Orange County, Florida

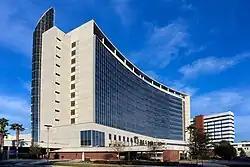
AdventHealth in Orlando is a non-profit hospital owned by AdventHealth (the largest in its hospital network). As of 2023, AdventHealth is the largest hospital in Central Florida, the second largest hospital in Florida, and the third largest hospital in the United States

Economically destroyed at the turn of the century from the decimation of the citrus industry, many farmers walked away from the region. The freeze caused many farmers in central Florida to move to other warm climates, such as to the Caribbean or to California (such as the similarly named Orange County, California). Others awaited other opportunities. One of the region's major land owners and growers was the Tropicana company. They withdrew rather than try to come back from these seemingly endless generational decimation. With no realistic avenues for agricultural use of this rural land, and Florida's continuing strong population growth and its attendant needs (aided and supported by the success of nearby Walt Disney World and Universal Studios Florida), these areas began to be developed for housing and other industries, especially after World War II.